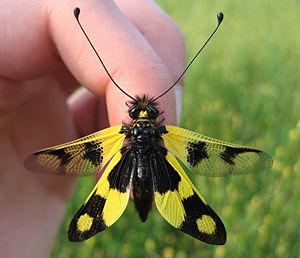
Libelloides macaronius, l’ascalaphe bariolé, est une espèce d'insectes névroptères de la famille des ascalaphidés, les ascalaphes en français, appartenant au genre Libelloides.